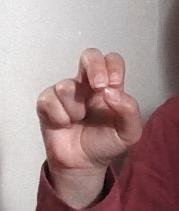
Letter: gaaf